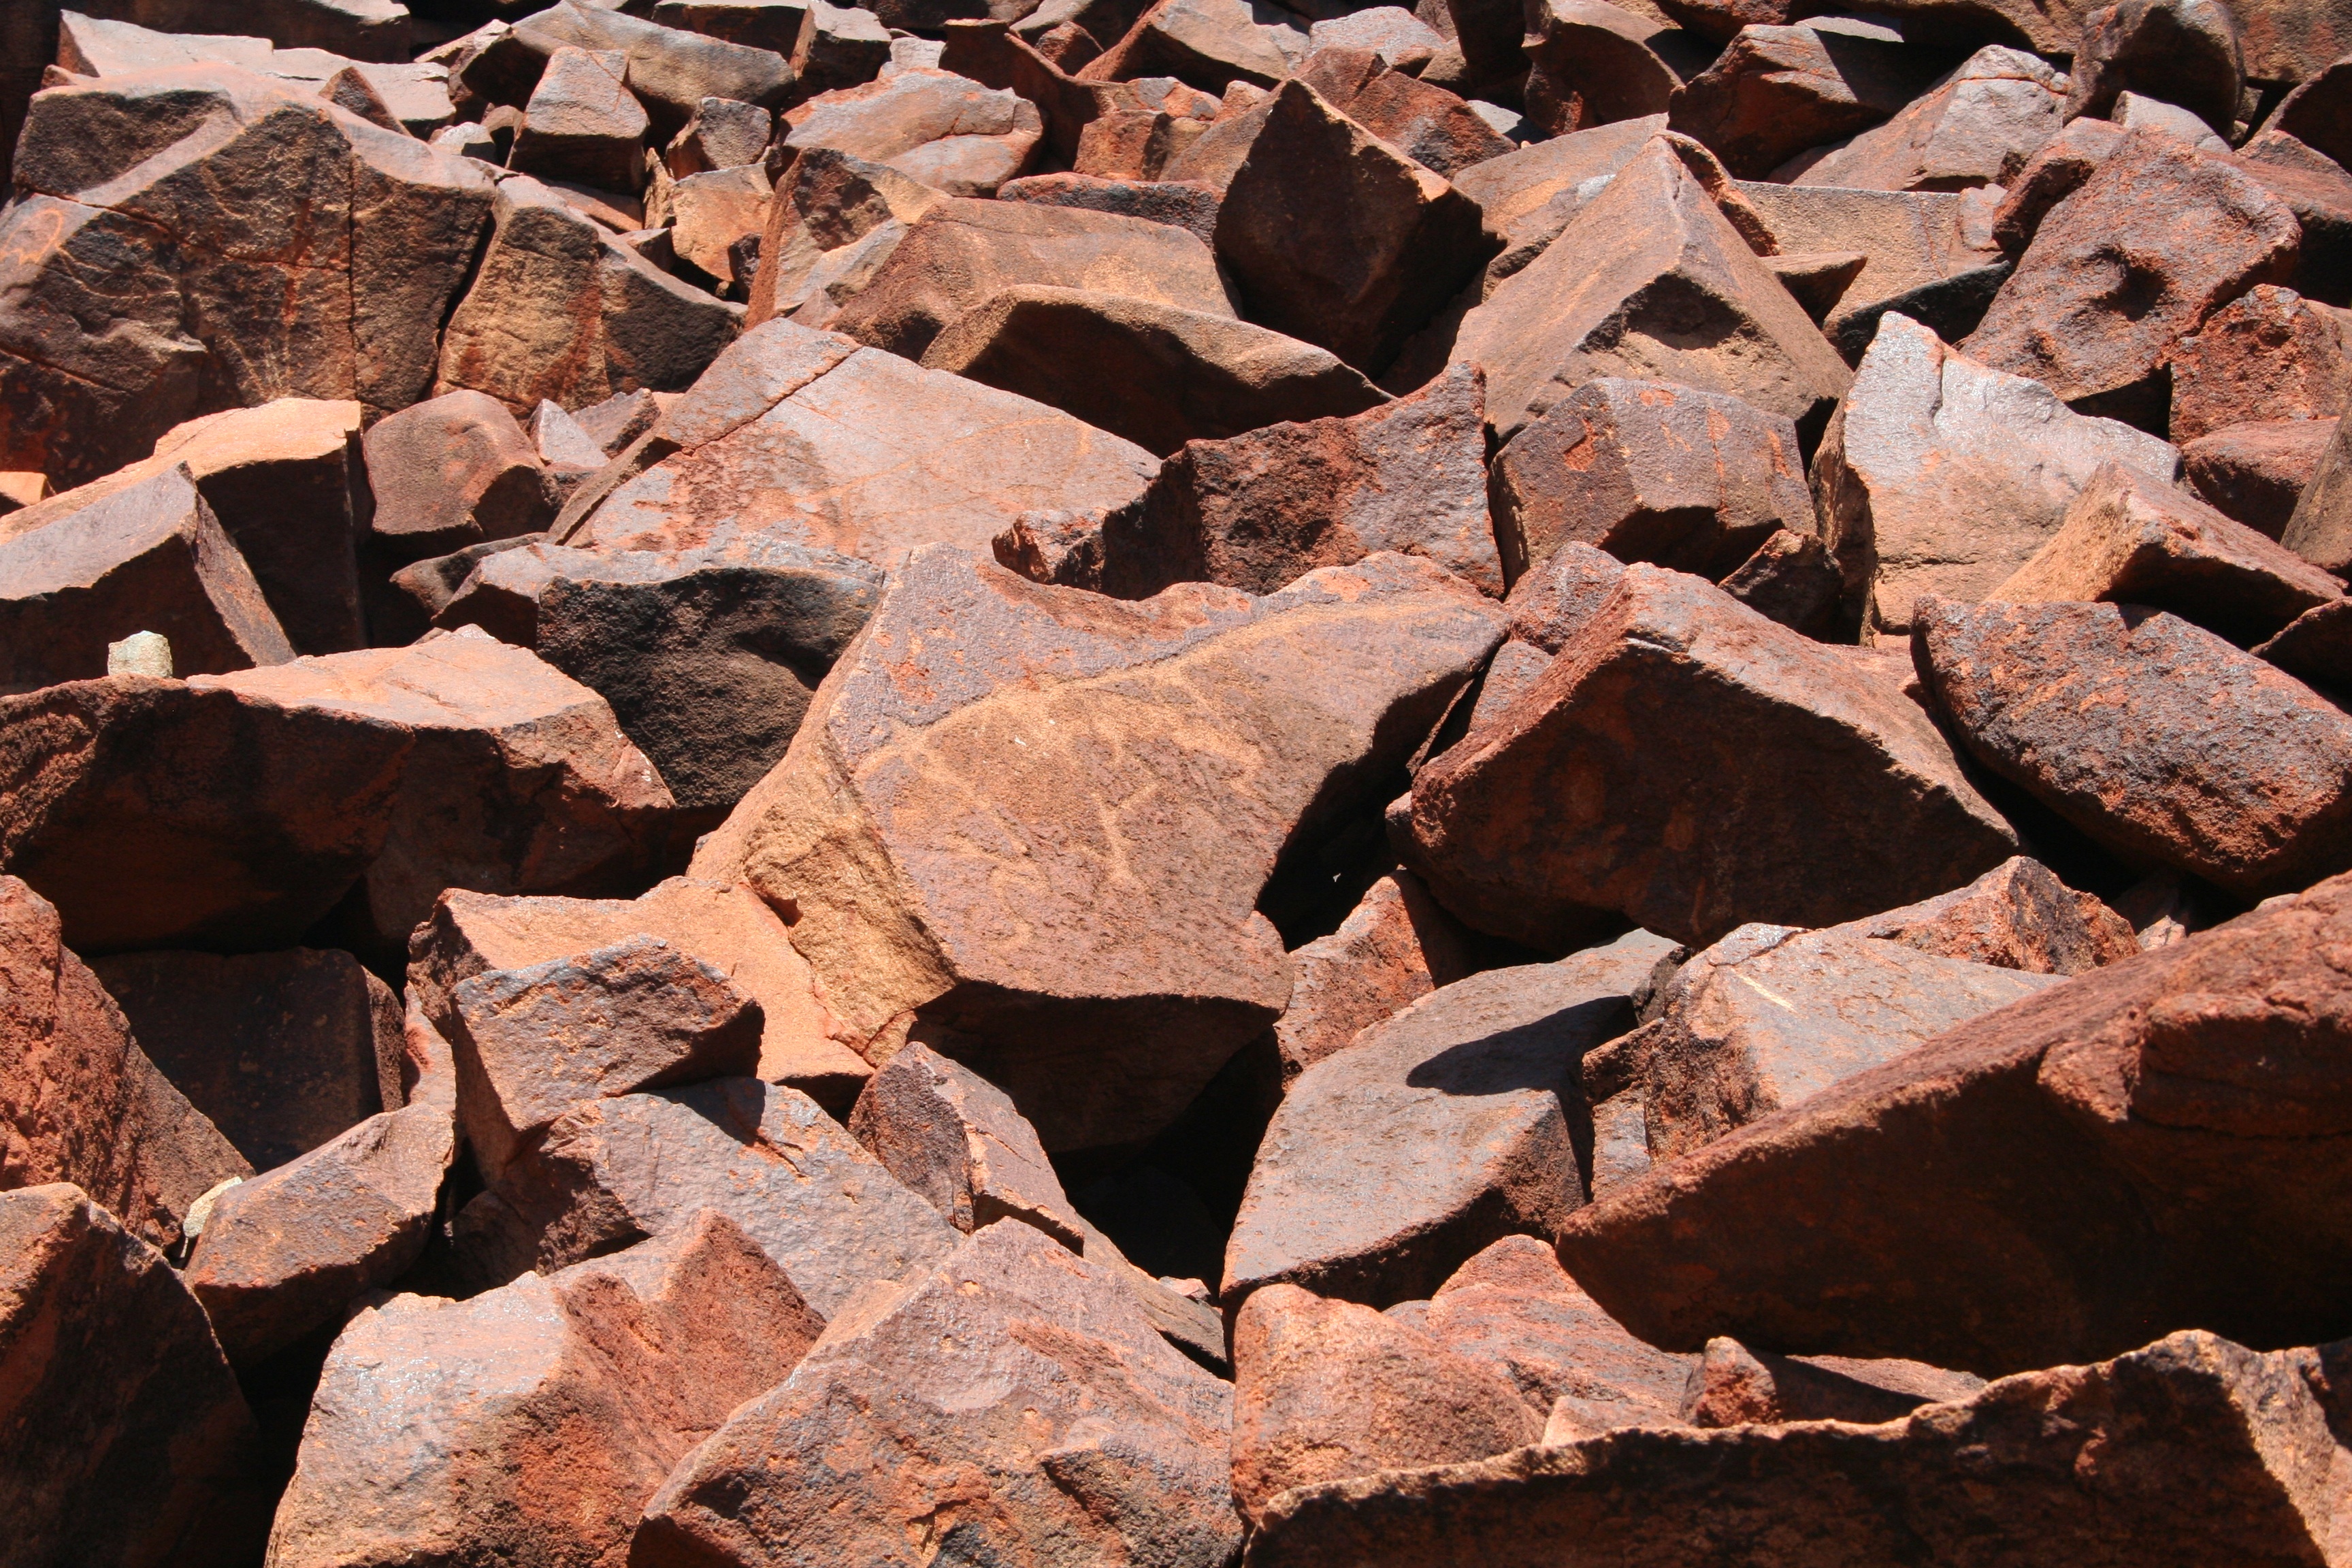
rock, wood, texture, wall, formation, red, soil, stone wall, brick, material, rocks, rubble, geology, boulders, aboriginal, rock art, ancient history, karratha, pilbara, pictographs